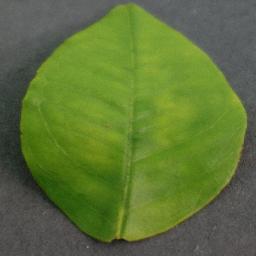
Label: Orange___Haunglongbing_(Citrus_greening)